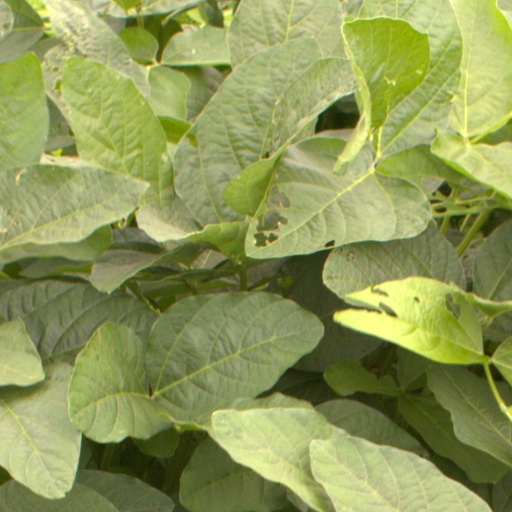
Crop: soybean